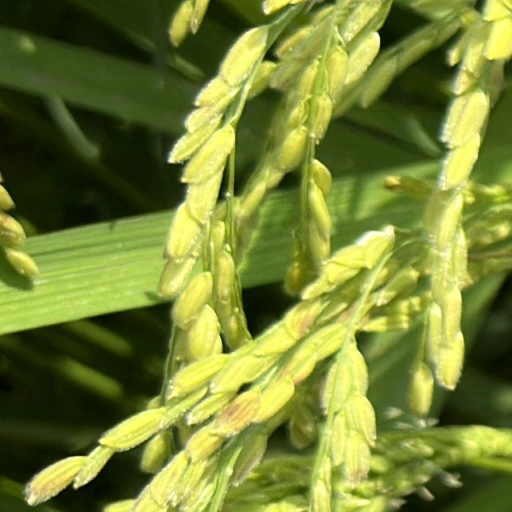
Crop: rice